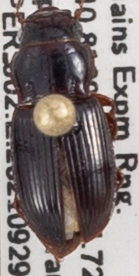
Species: Cratacanthus dubius
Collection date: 2021-09-29
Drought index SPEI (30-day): -1.594
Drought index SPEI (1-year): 0.288
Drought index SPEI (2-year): -0.8